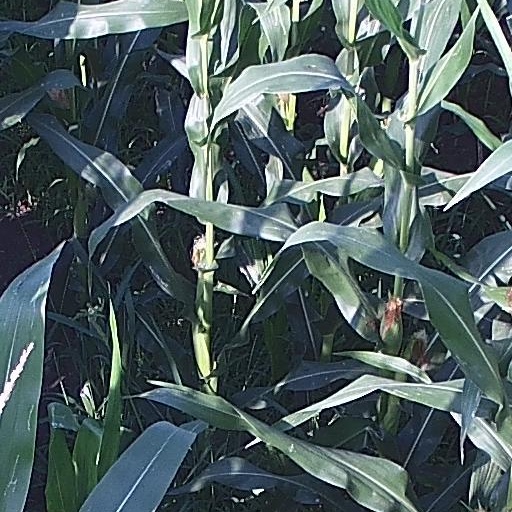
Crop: maize; corn